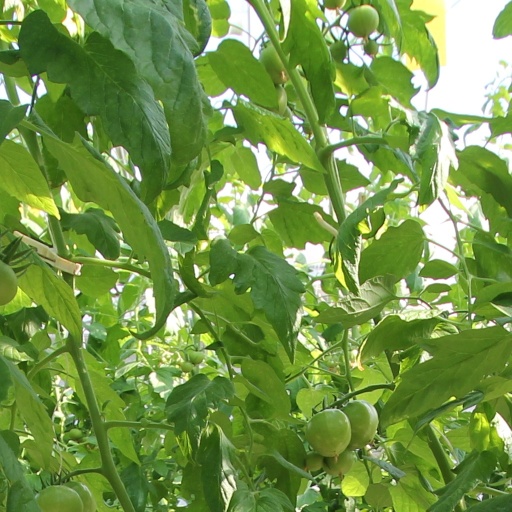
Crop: tomato